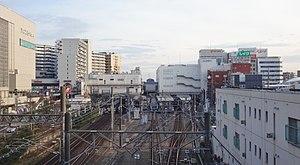
La gare de Kawagoe est une gare ferroviaire de la ville de Kawagoe, dans la préfecture de Saitama au Japon. Elle est exploitée conjointement par la JR East et la compagnie privée Tōbu.